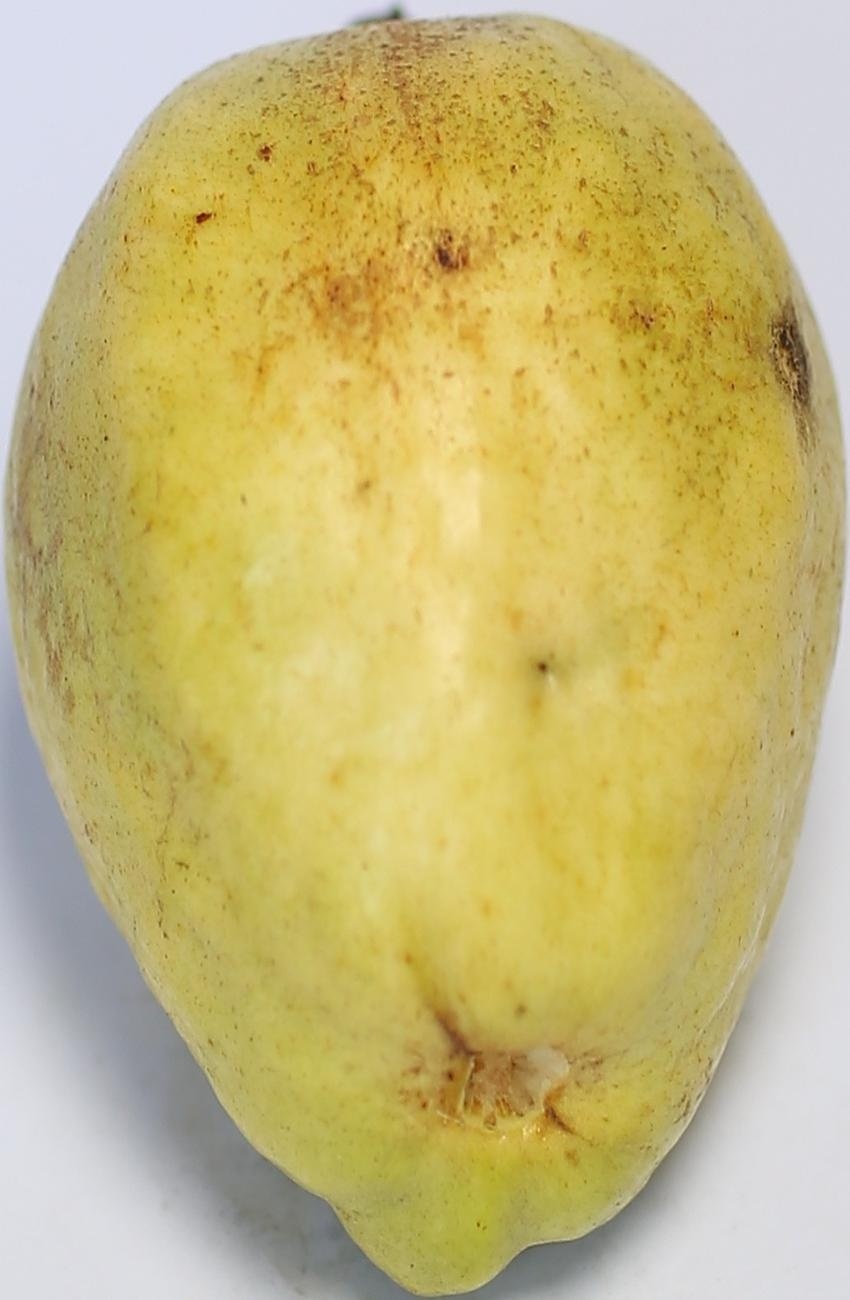
Maturity: mature-green
Variety: thadhrami